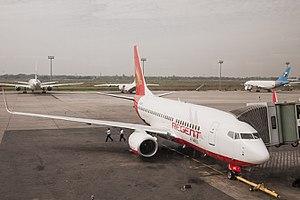
Regent Airways est une compagnie aérienne bangladaise possédée par HG Aviation Ltd, une filiale du Habib Group. Regent Airways est basée à l'Aéroport international Shah Jalal. Elle a été fondée en 2010, et a commencé ses opérations le 10 novembre de la même année.
L'aéroport international Shah Jalal, anciennement appelé aéroport international de Dhaka, ou encore aéroport international Zia, est un aéroport du Bangladesh desservant la ville de Dacca, capitale du pays. C'est le plus important du pays en termes de trafic.